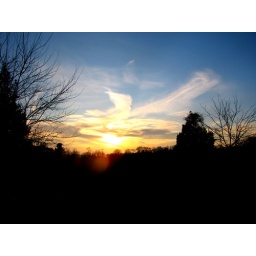
I could hide beneath the wings of the blue bird as she sings.